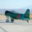
Label: airplane